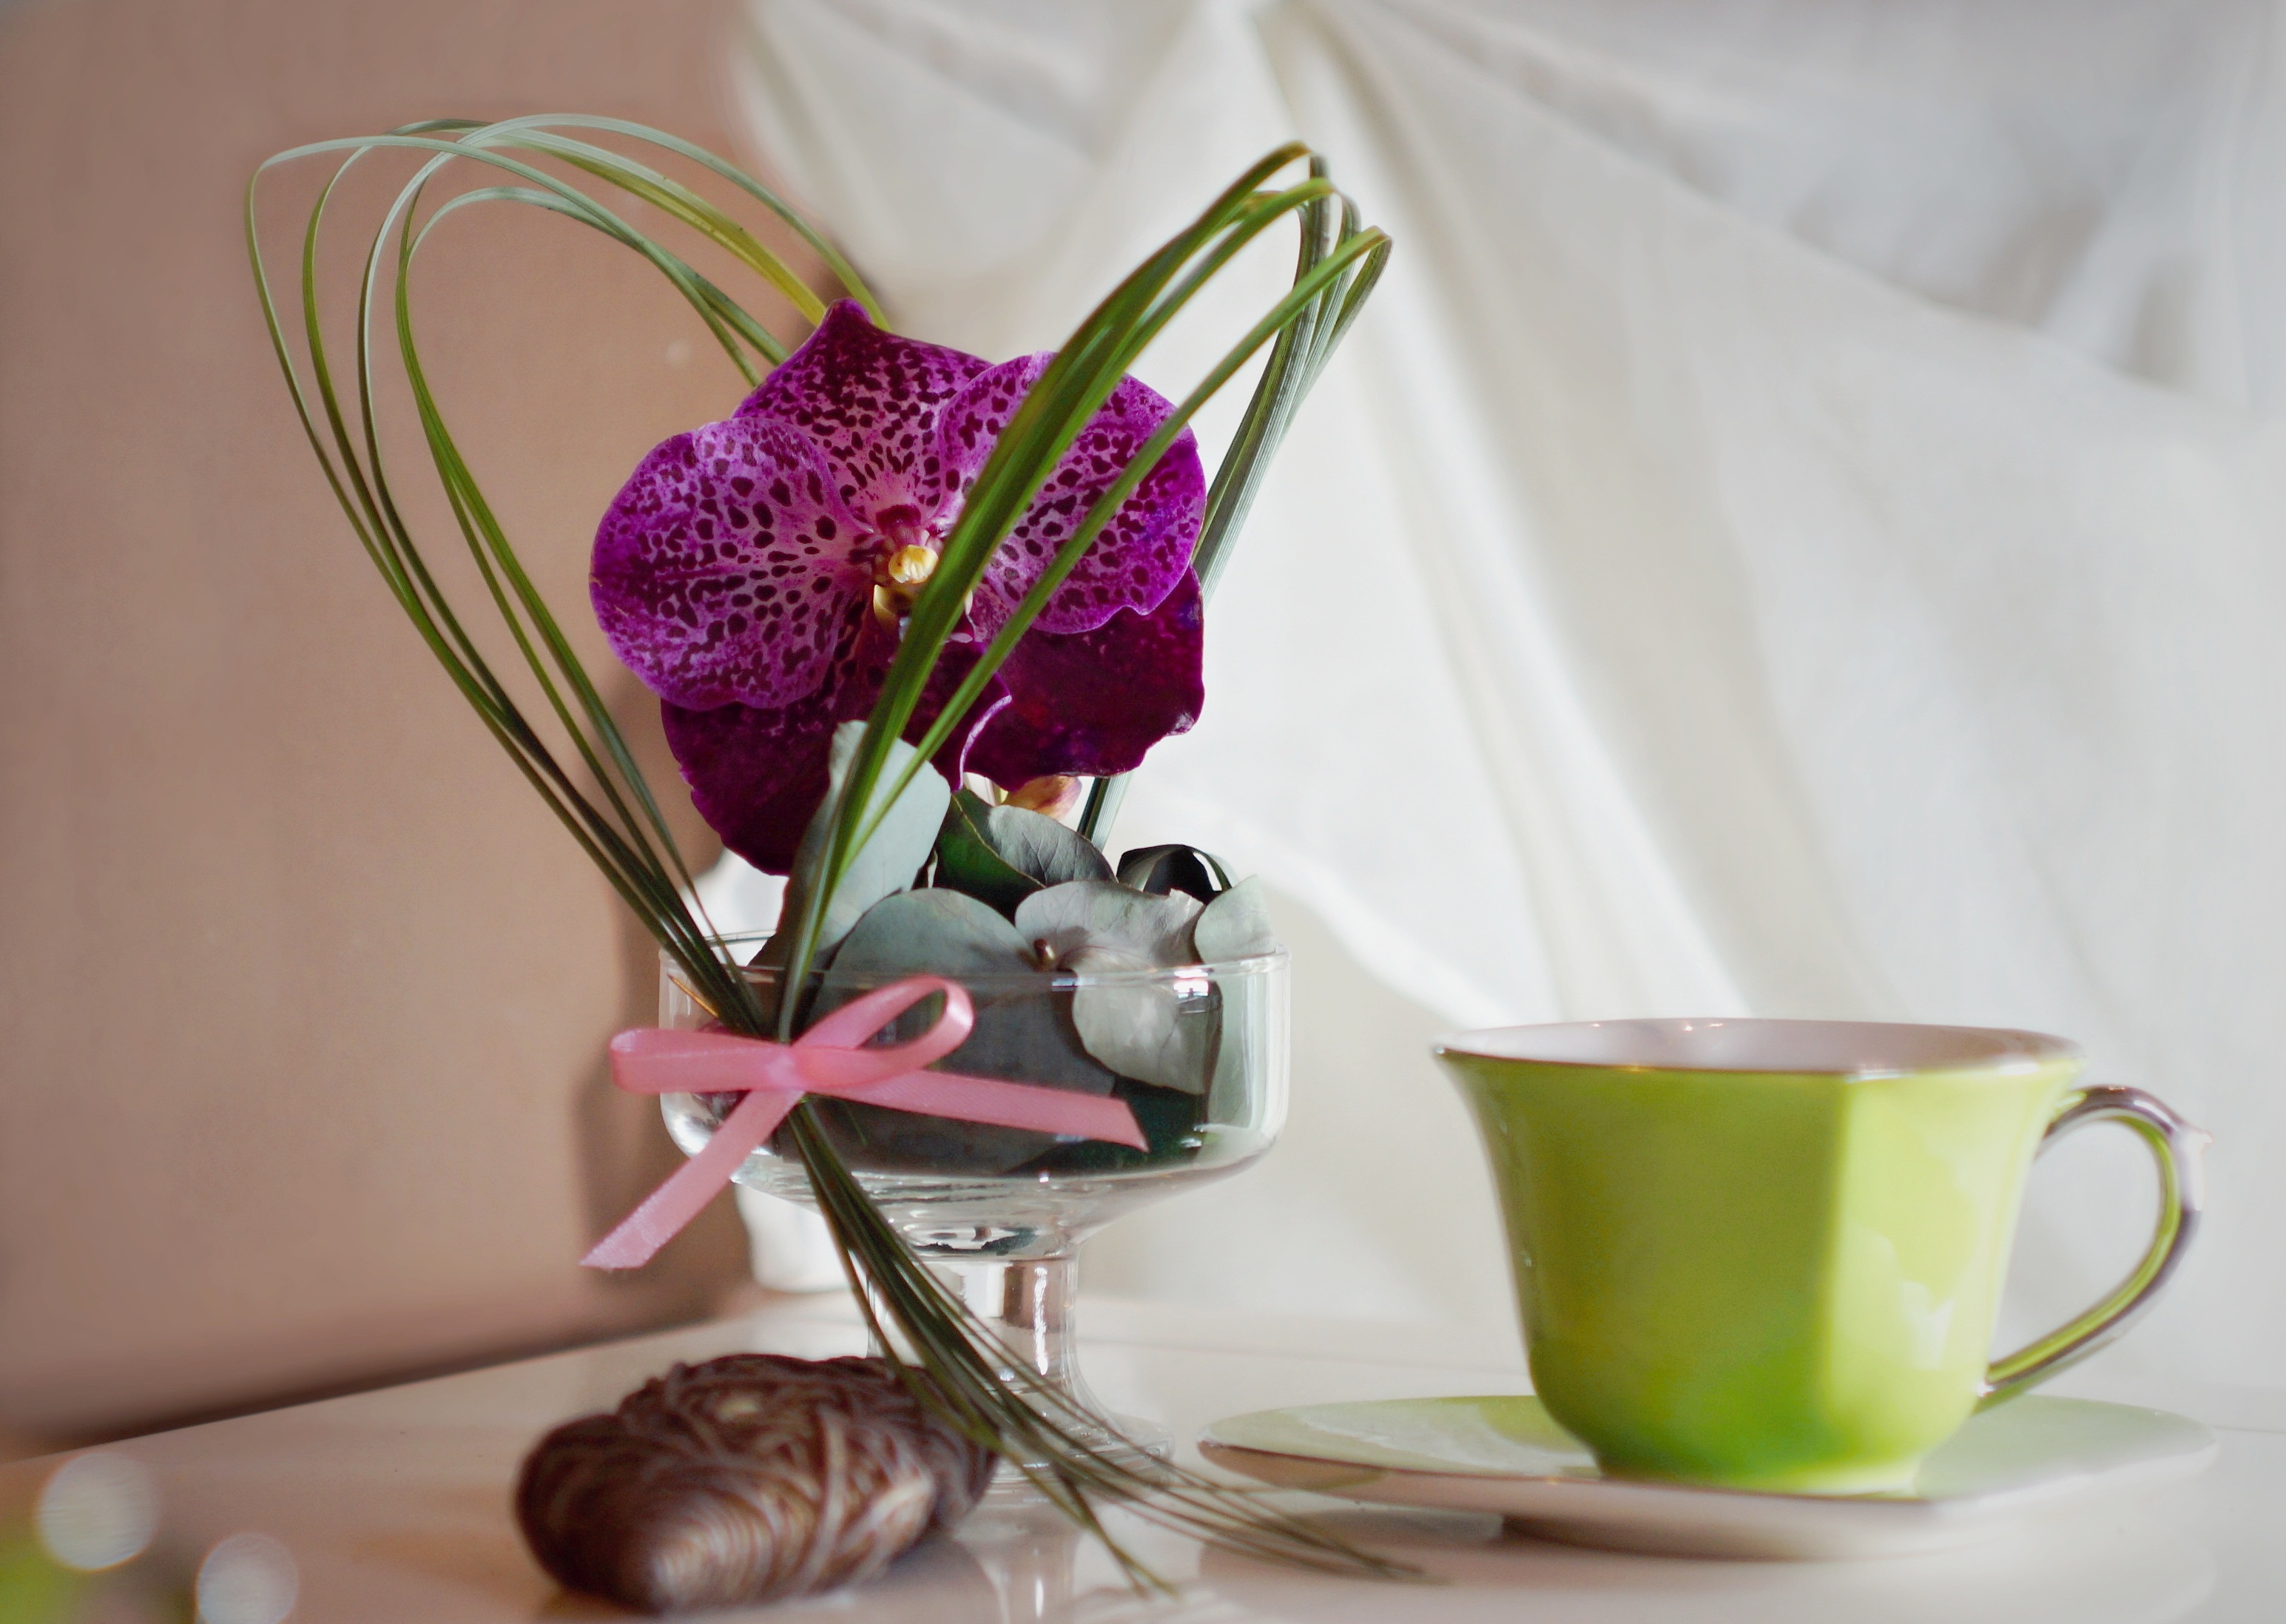
plant, retro, flower, cup, decoration, saucer, floristry, flowering plant, orchidea, flower bouquet, floral design, centrepiece, flower arranging